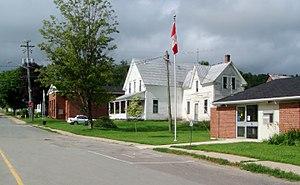
La paroisse de Stanley est à la fois une paroisse civile et un district de services locaux canadien du comté d'York, à l'ouest de la province canadienne du Nouveau-Brunswick.
Stanley est un village canadien du comté d'York, au Nouveau-Brunswick.